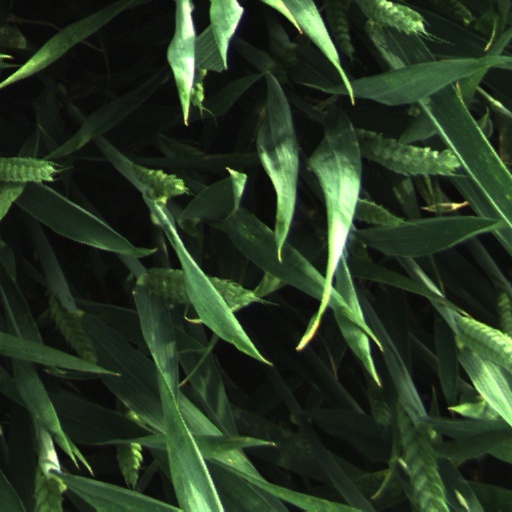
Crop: wheat